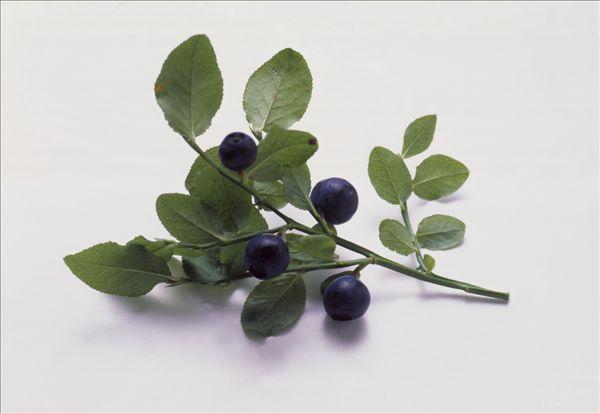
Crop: blueberry
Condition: healthy